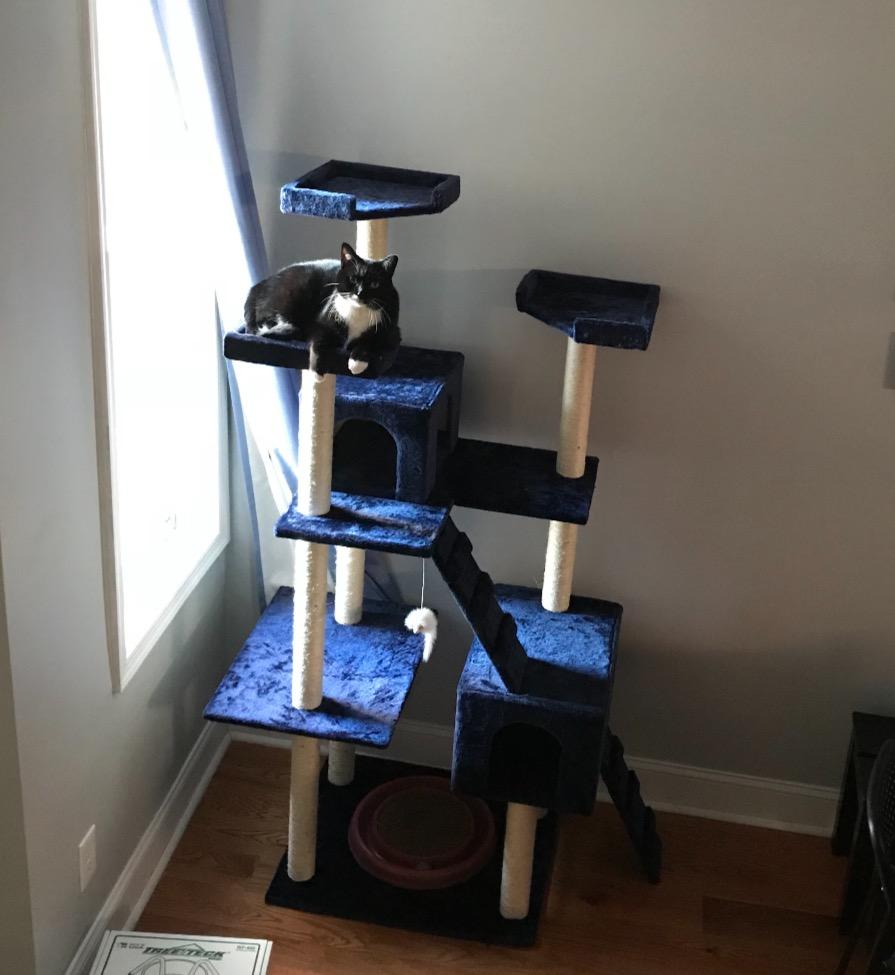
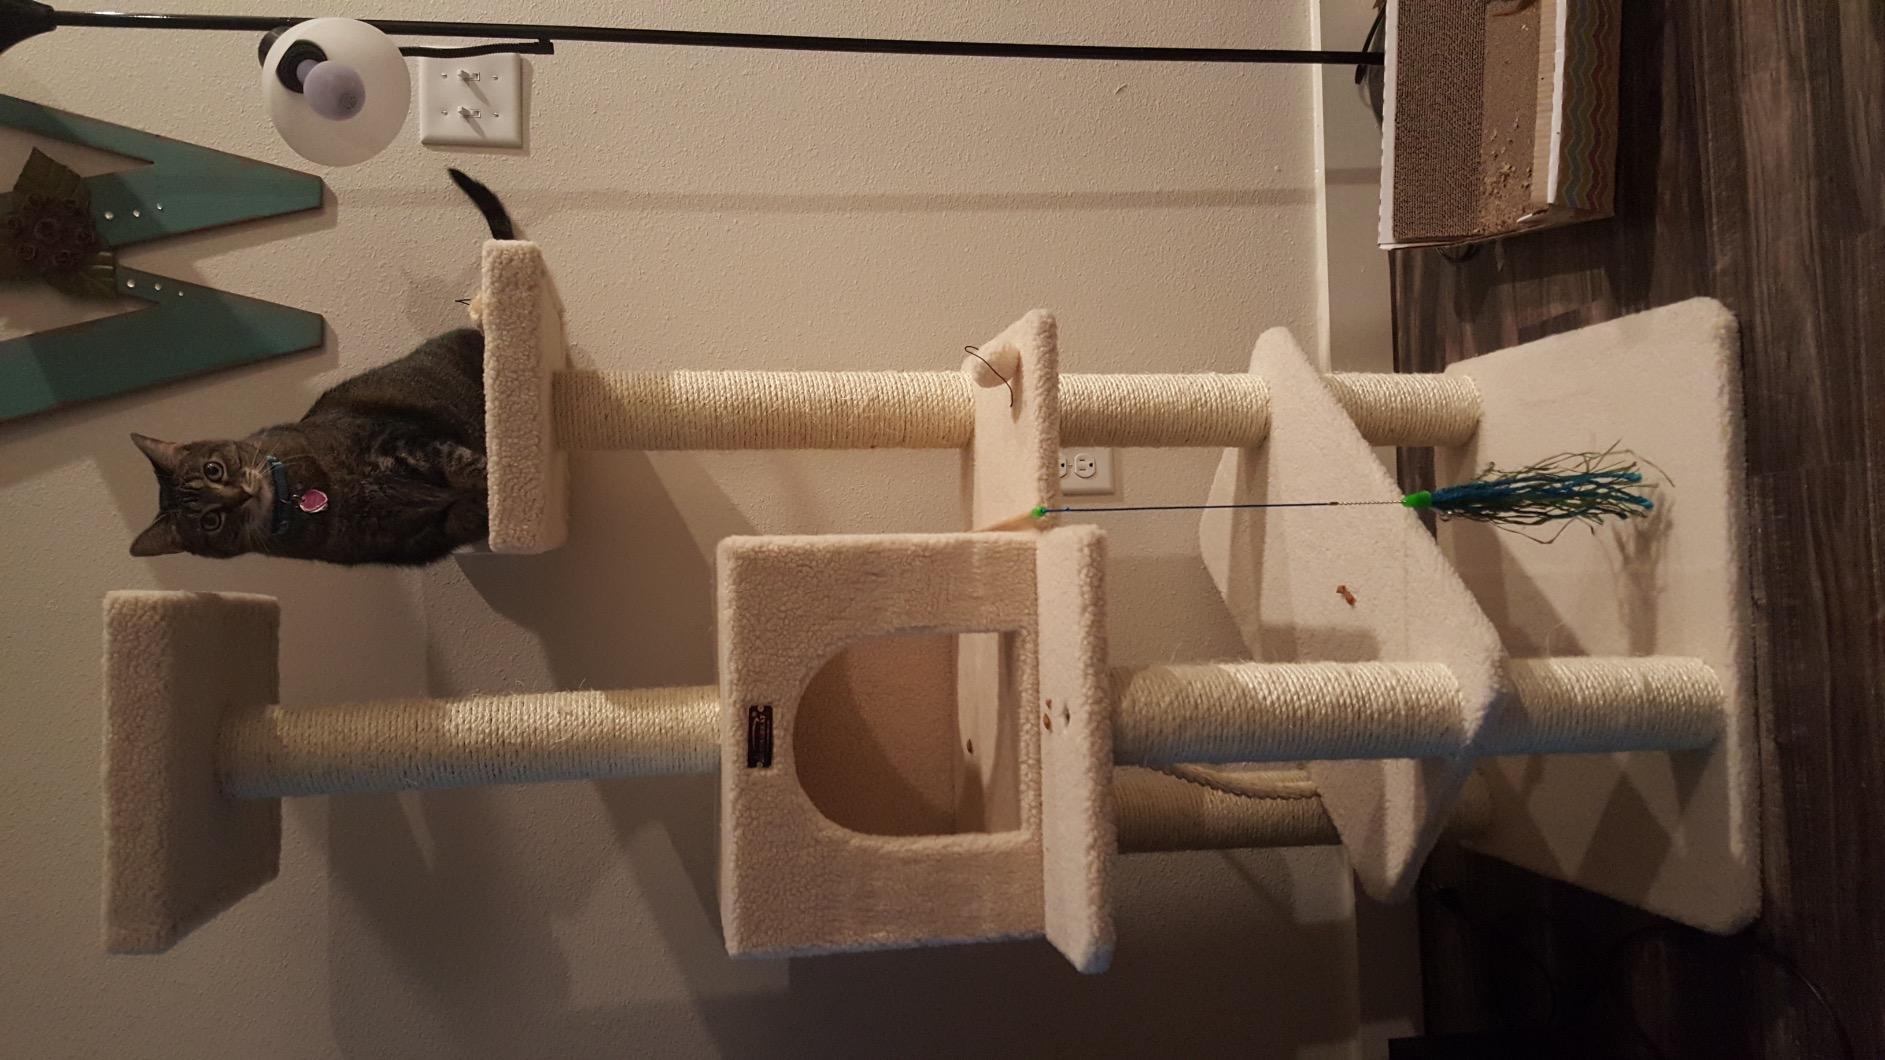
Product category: items_cat tree
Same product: no